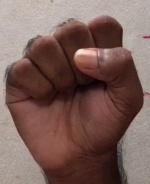
ASL sign: S